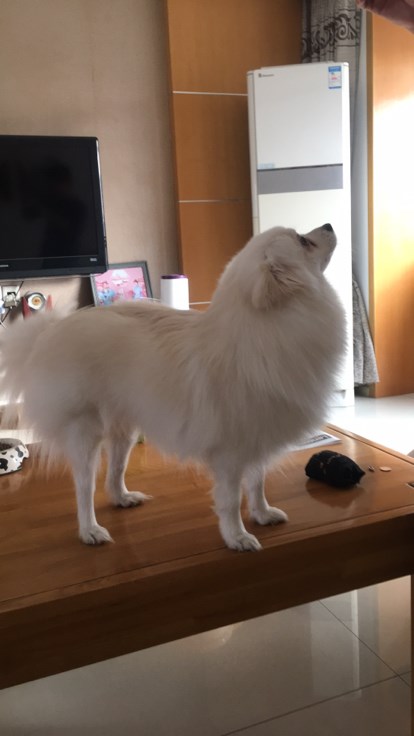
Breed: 253-n000107-Japanese_Spitzes